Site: brandenburg
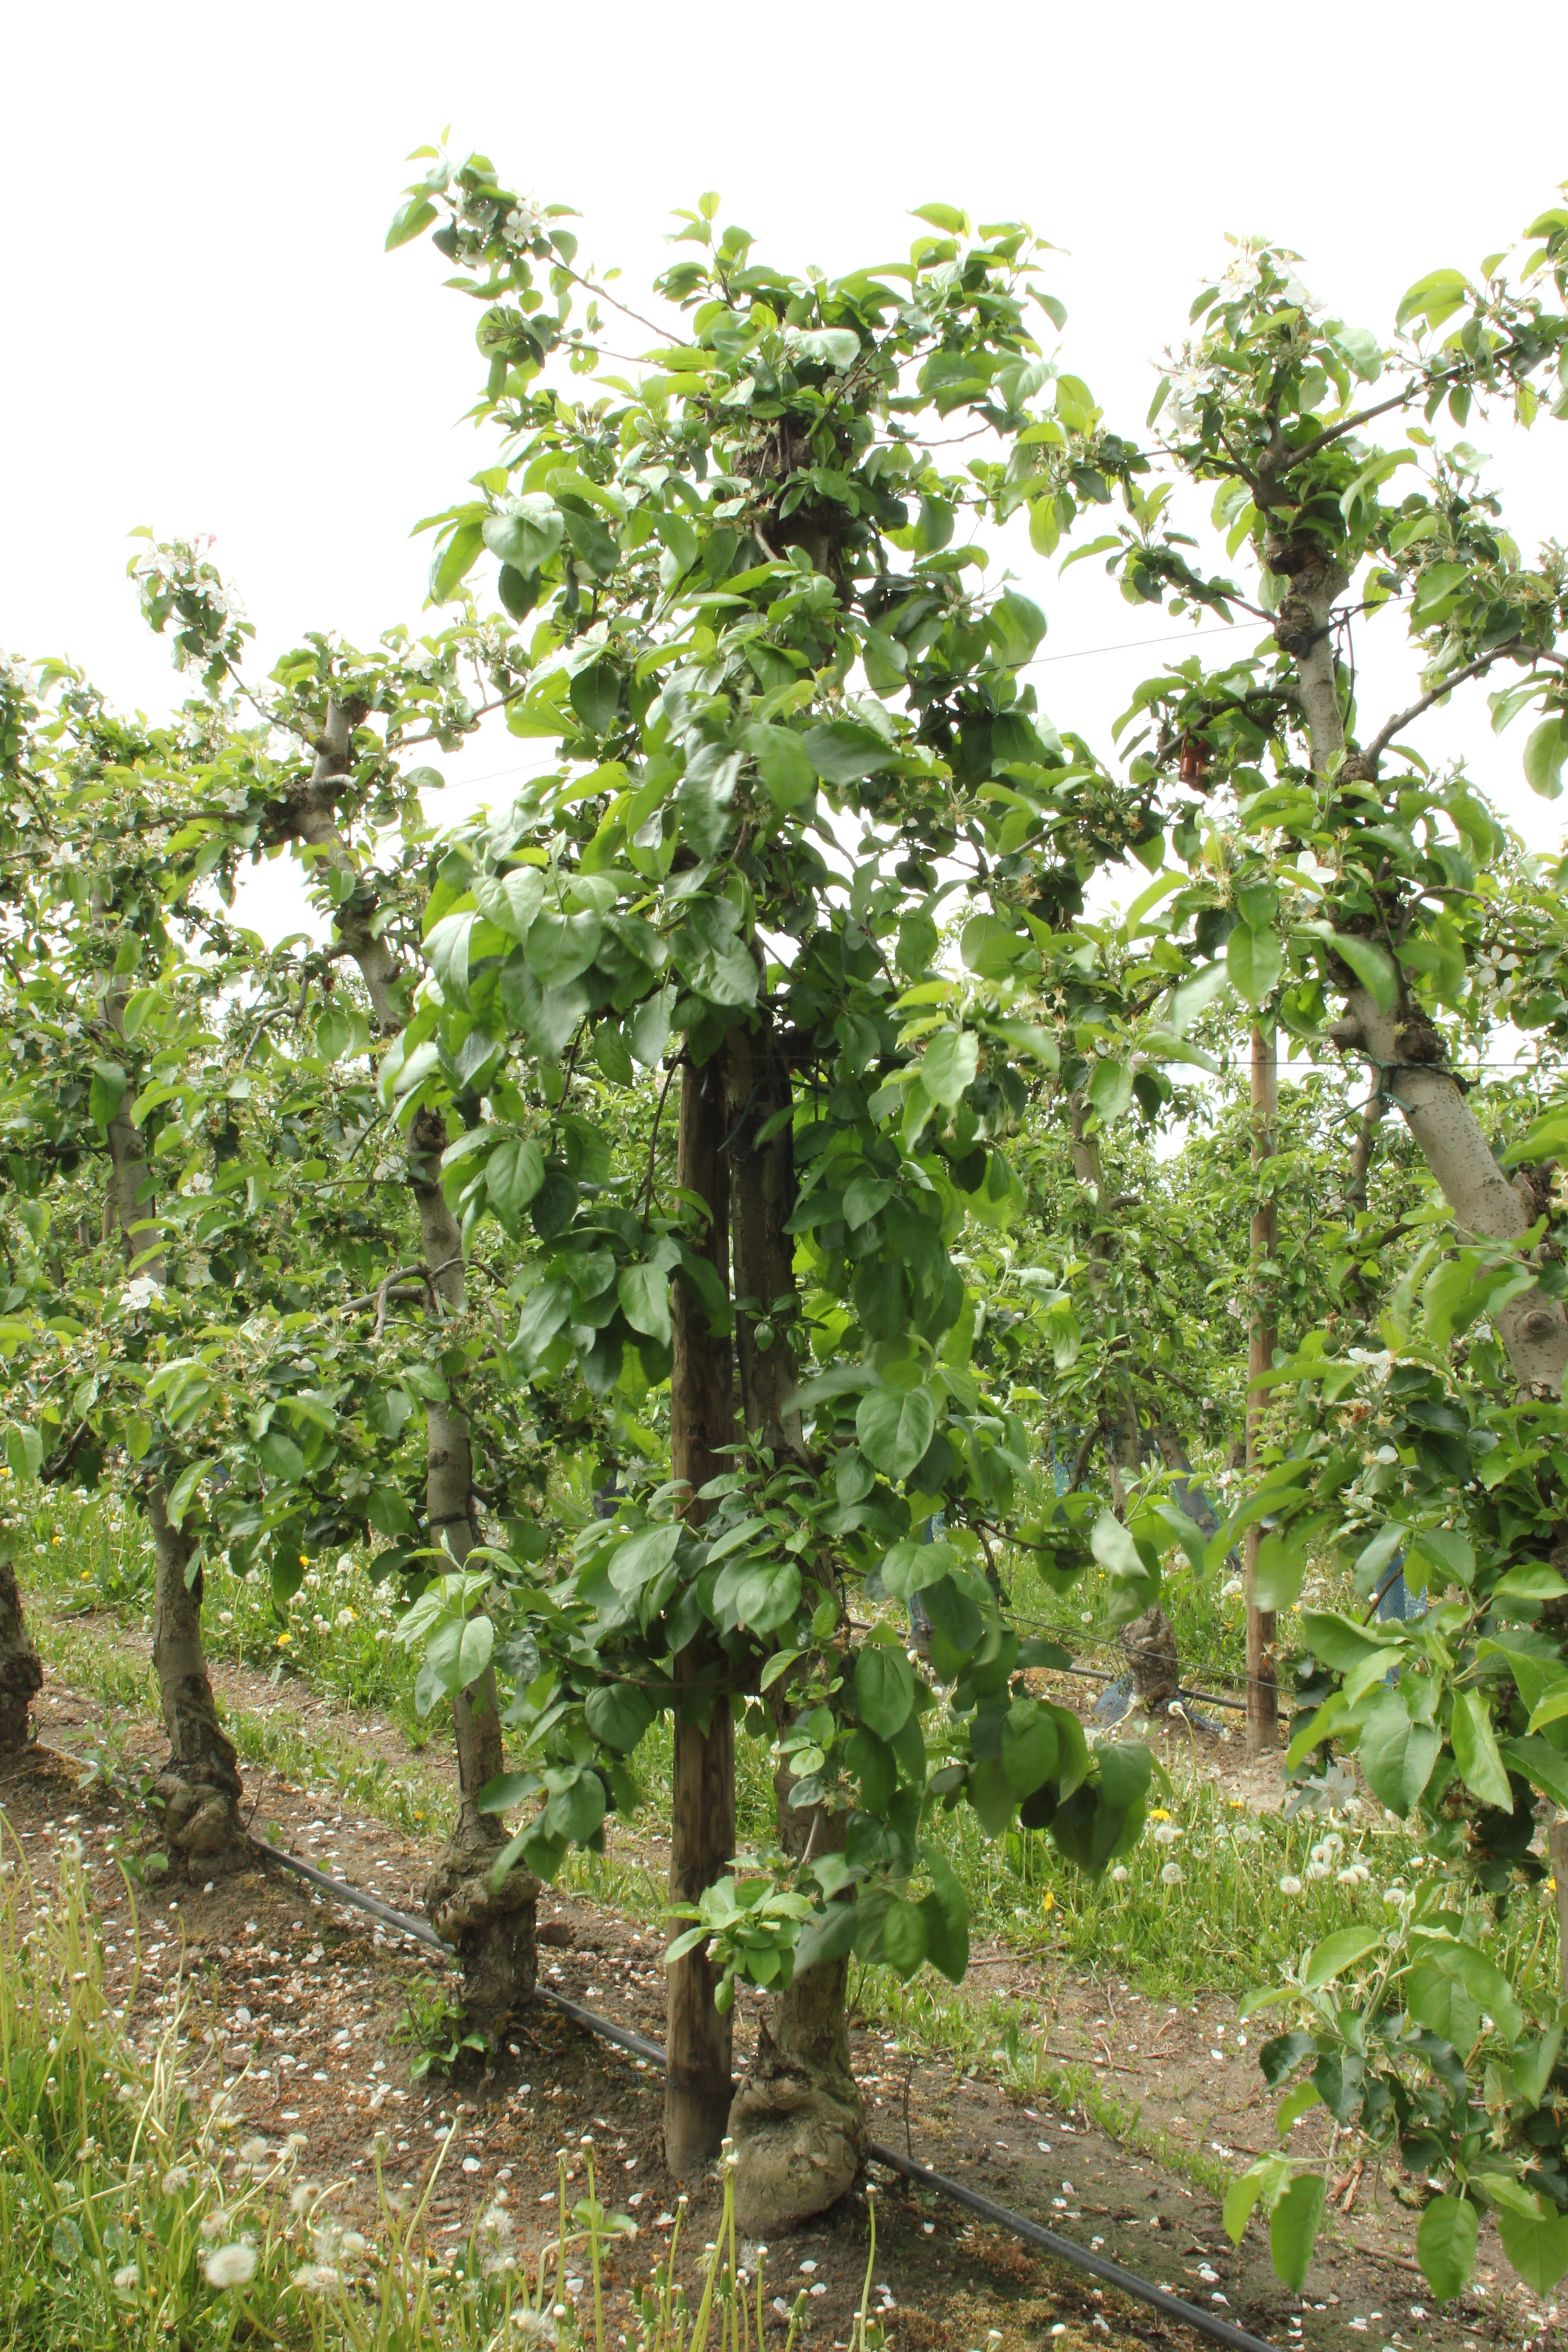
Growth stage (BBCH 67): Flowering